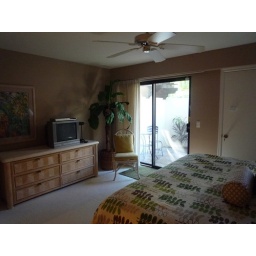
Master bedroom includes a king sized bed and has a private lanai to let in the morning sunlight.